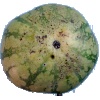
Label: Watermelon 1